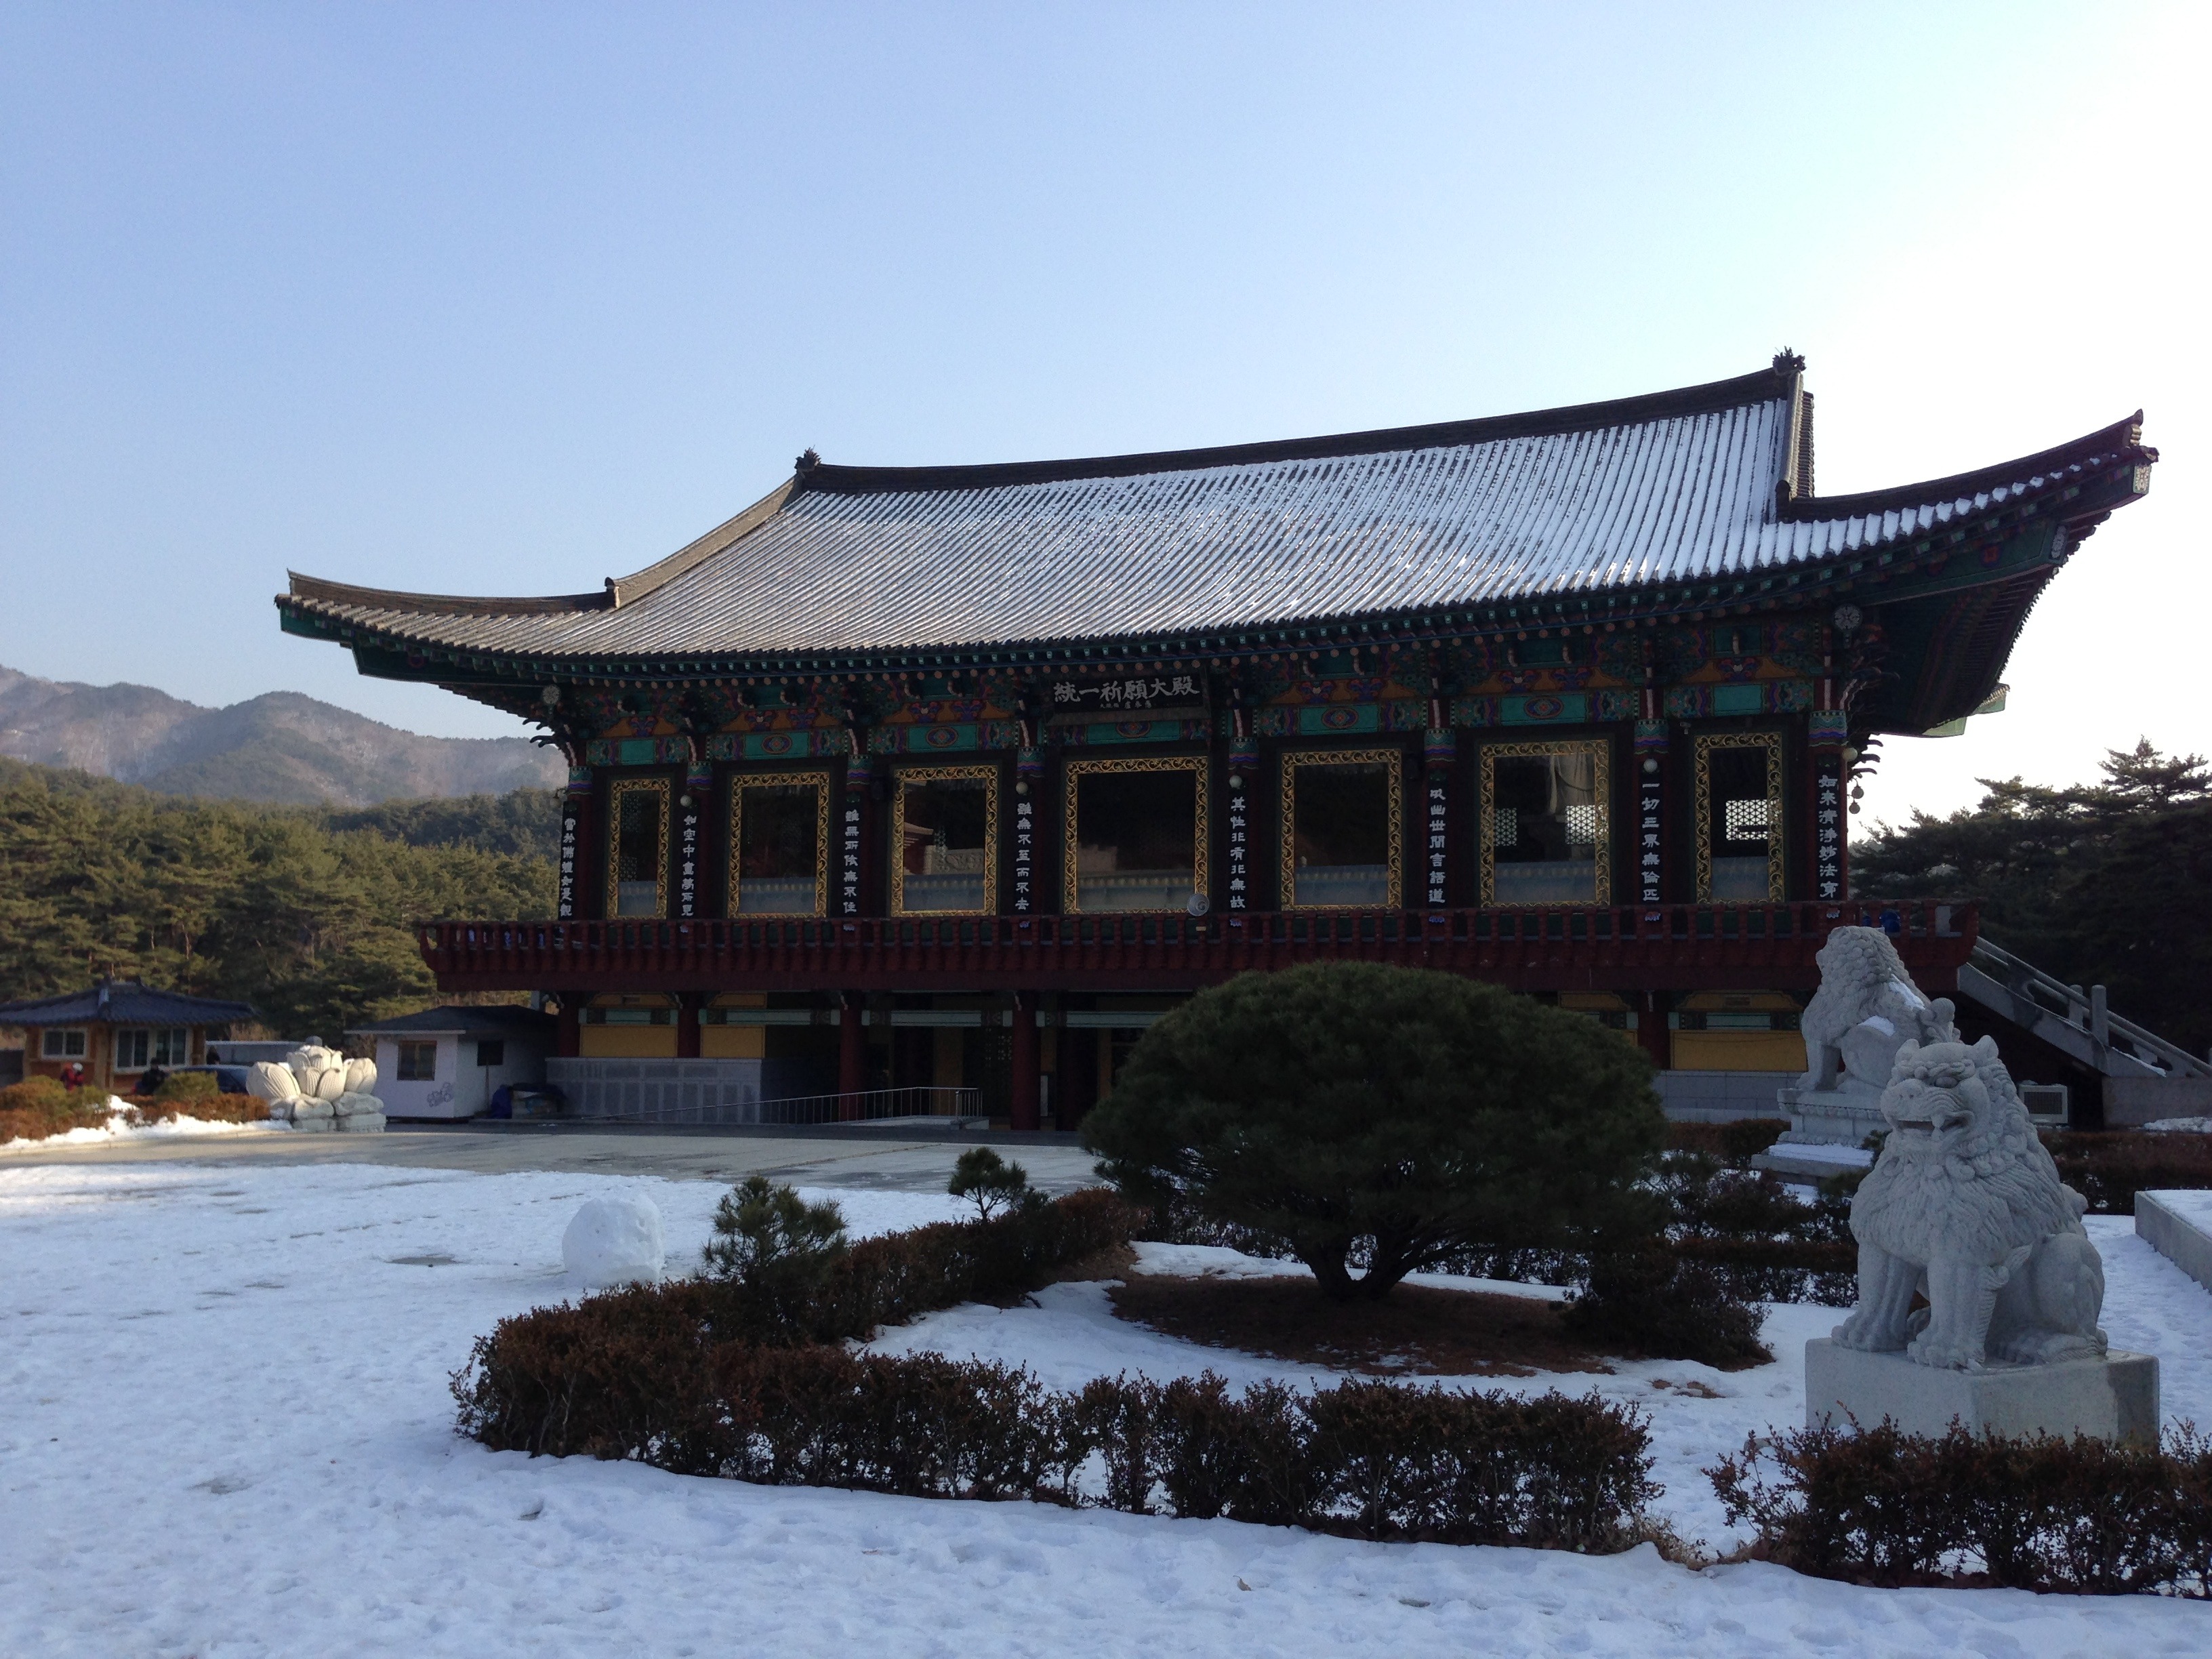
snow, winter, architecture, building, palace, buddhist, buddhism, religion, place of worship, religious, korea, temple, shrine, worship, chinese architecture, pagoda, spirituality, historic site, shinto shrine